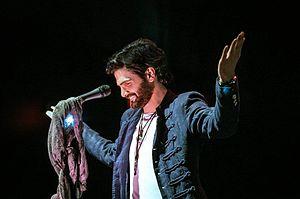
Michael El Massih, dit Mike Massy, est un chanteur et acteur libanais.